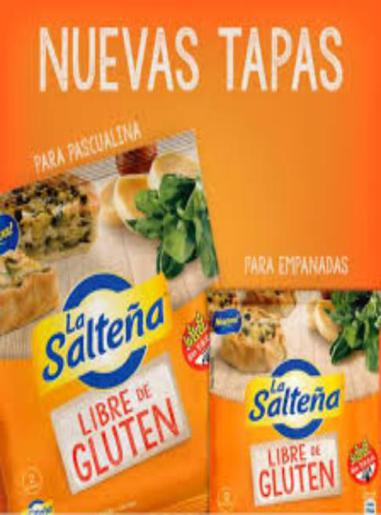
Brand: la saltena
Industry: Food